Beethoven and Mozart

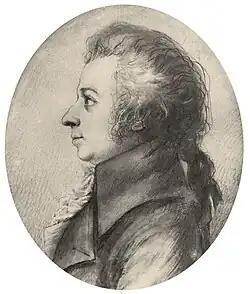
Drawing of Mozart in silverpoint, made by Doris Stock in April 1789

Beethoven was born in Bonn in 1770, about 14 years after Mozart (born Salzburg, 1756). In 1781, during Beethoven's childhood, Mozart had moved from Salzburg to Vienna, the Austrian imperial capital, to pursue his career. While Bonn was politically and culturally affiliated to Vienna, it was geographically even more remote than Salzburg, lying around 900 km distant on the opposite side of German-speaking Europe.